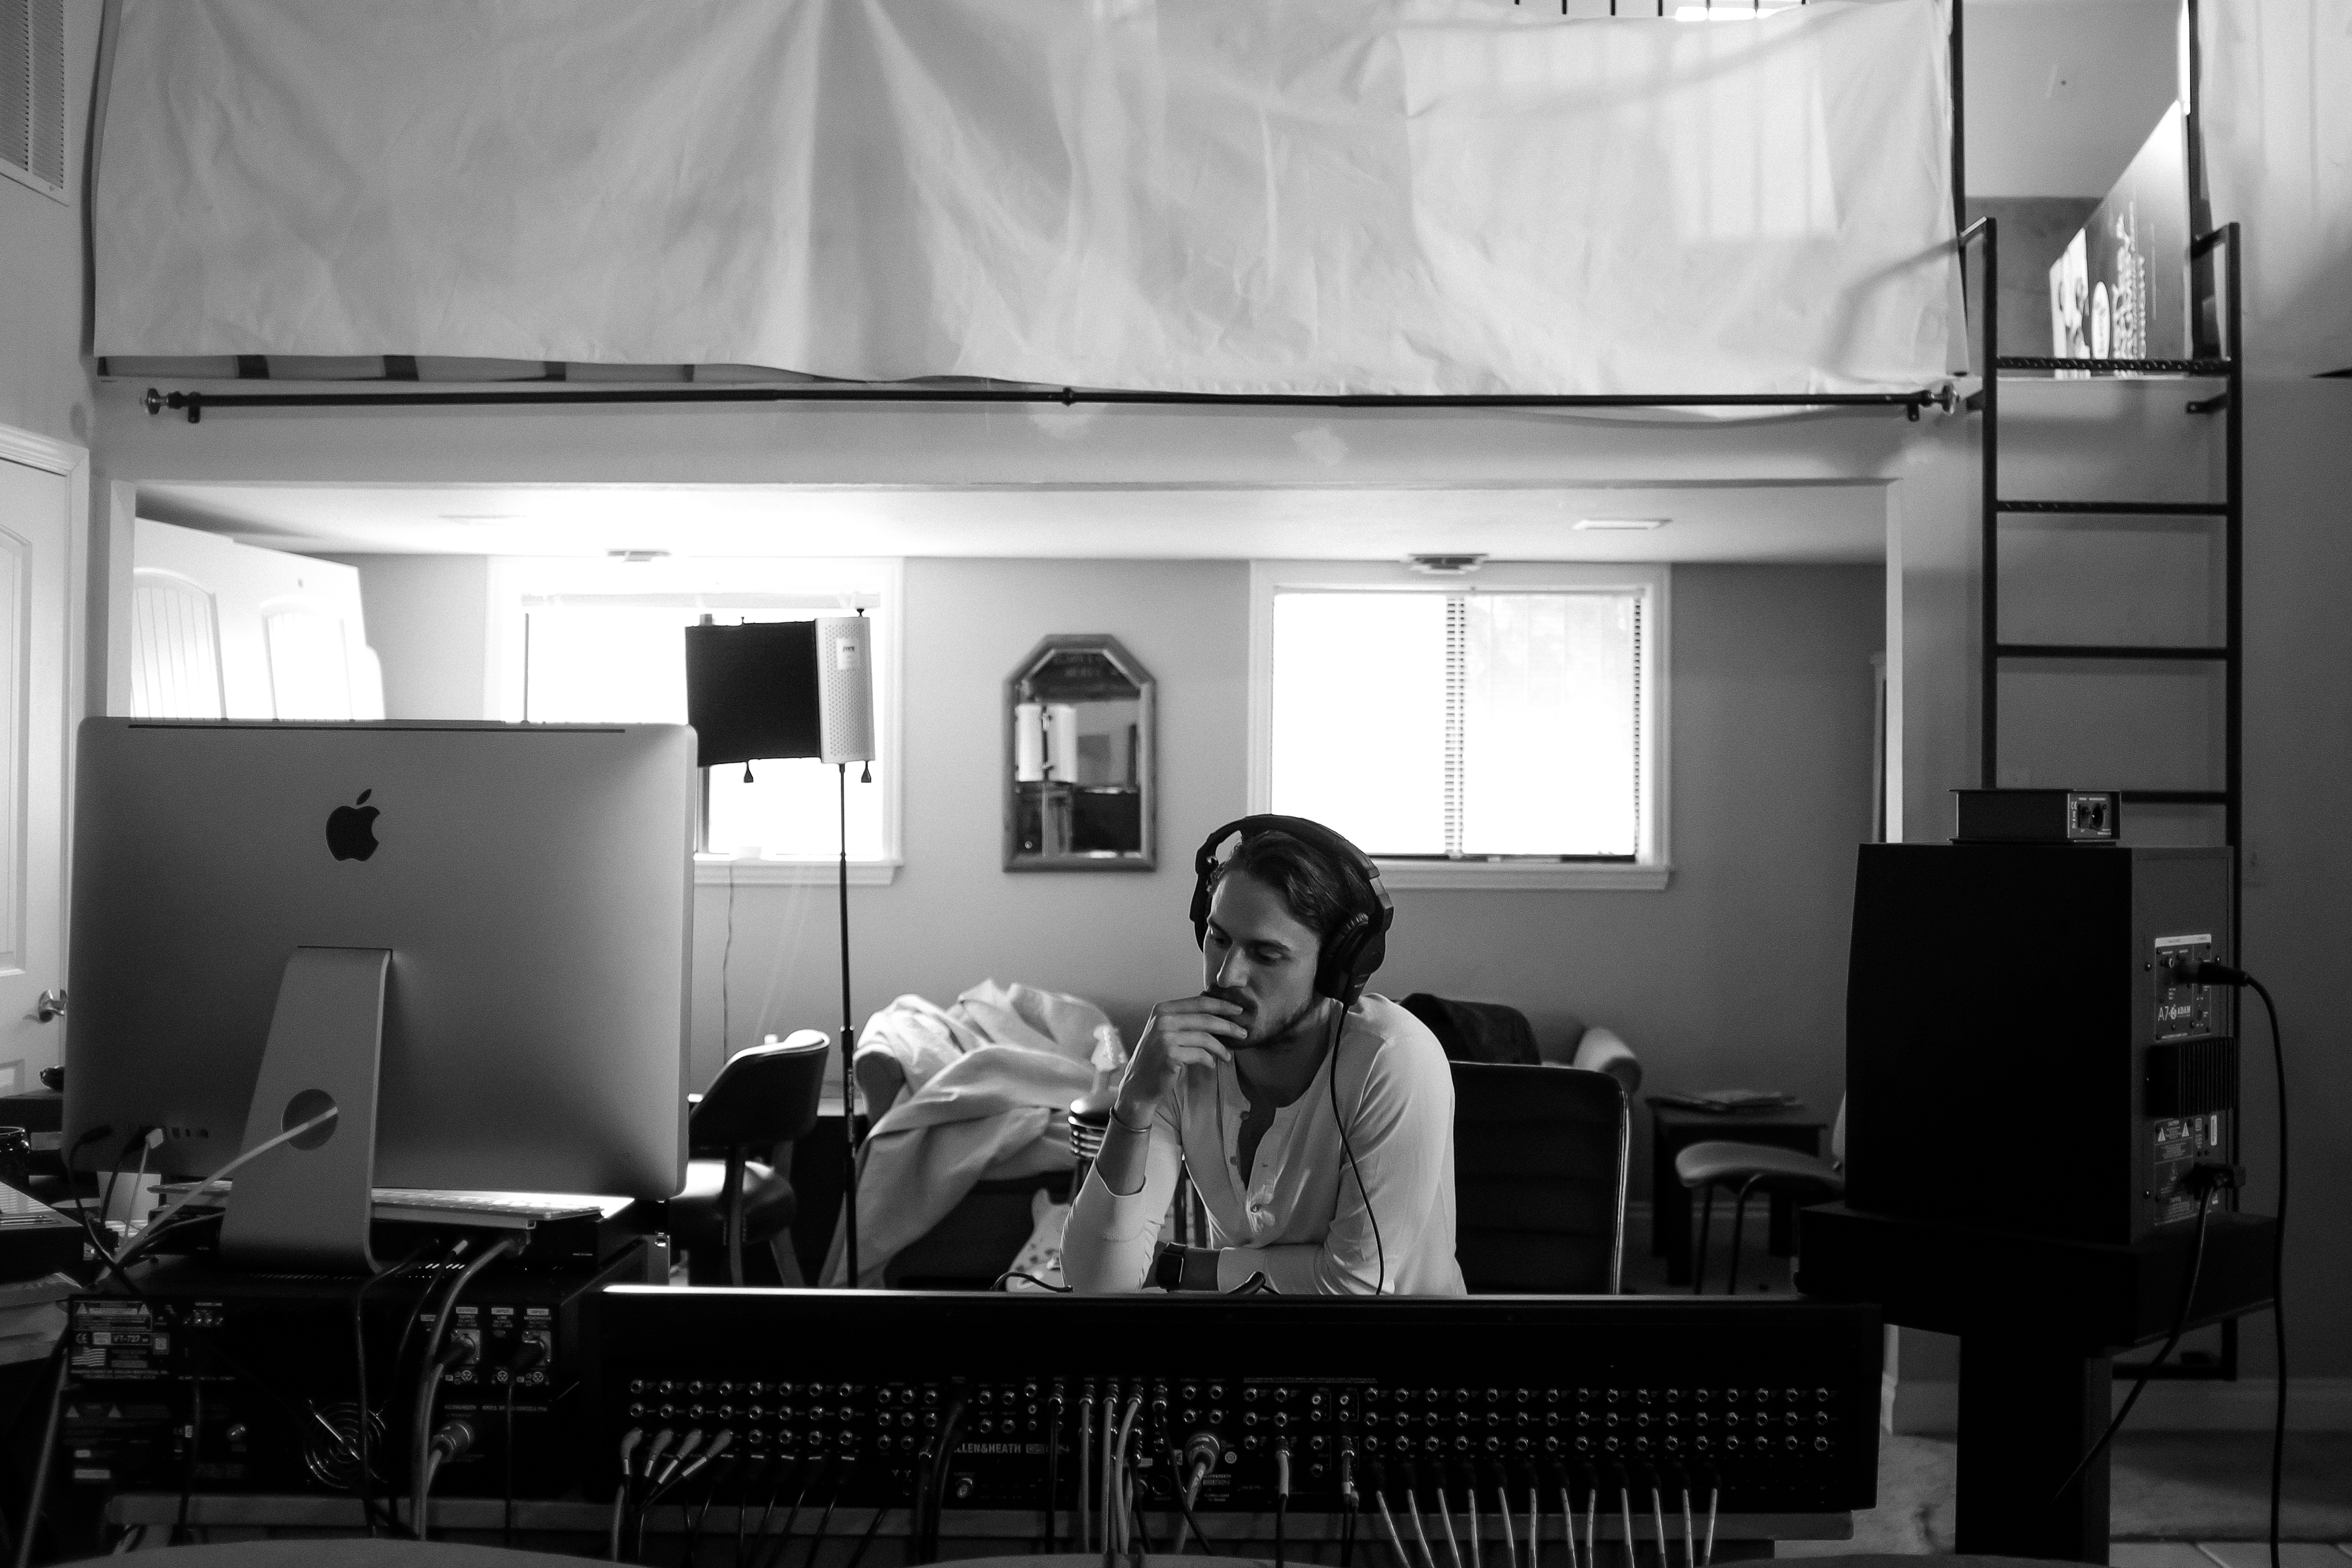
black and white, white, photography, black, room, monochrome, interior design, photograph, monochrome photography